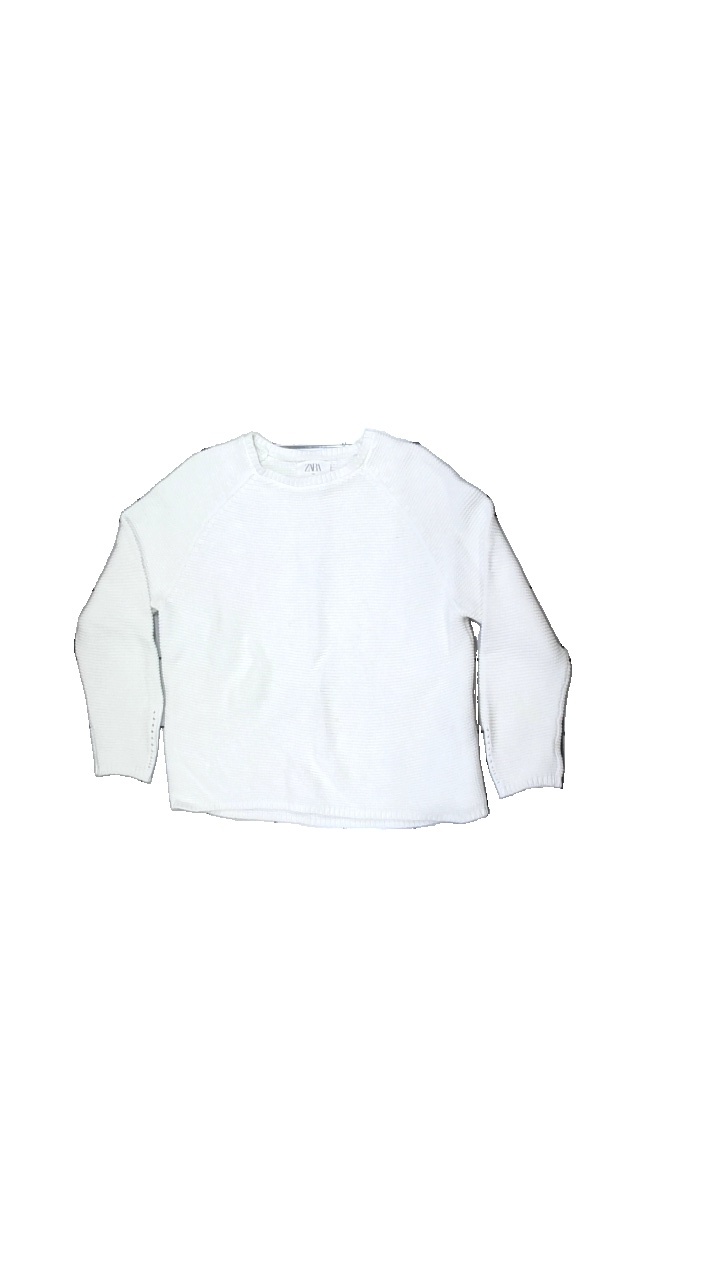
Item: Sweater (Children)
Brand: Zara
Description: White knitted sweater
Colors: White
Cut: Regular, C-collar
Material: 100% cotton
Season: Summer
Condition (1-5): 4
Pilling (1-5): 5
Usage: Reuse
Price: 50-100